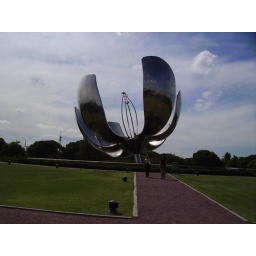
It is actually sitting in water and in the evening they light it up